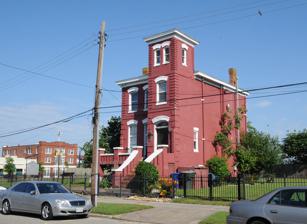
Building: James A. Fields House
Country: United States of America
Year built: 1897
Historic house United States historic place James A. Fields House U.S. National Register of Historic Places Virginia Landmarks Register Show map of Virginia Show map of the United States Location 617 27th St., Newport News, Virginia Coordinates 36°59′5″N 76°25′19″W / 36.98472°N 76.42194°W / 36.98472; -76.42194 Area less than one acre Built 1897 ( 1897 ) Architectural style Italianate NRHP reference No. 02000623 VLR No. 121-5004 Significant dates Added to NRHP June 6, 2002 Designated VLR March 13, 2002 James A. Fields House is a historic home located in the Brookville Heights neighborhood in the East End of Newport News, Virginia . It was built in 1897, and is a two-story, Italianate style red brick dwelling on a raised basement. It features an entrance tower with a low pitched hipped roof and two ten-foot tall two-over-two windows on the first floor.  It was built by the prominent African-American lawyer and politician James A. Fields (1844–1903) and served as the location of the first black hospital in the city, which later became the Whittaker Memorial Hospital . It was listed on the National Register of Historic Places in 2002. References